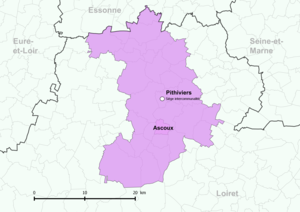
Périmètre de la fr:communauté de communes du Pithiverais - Positionnement de la commune d'Ascoux.
Ascoux est une commune française située dans le département du Loiret en région Centre-Val de Loire. Le nom de la commune se prononce « â:cou ».